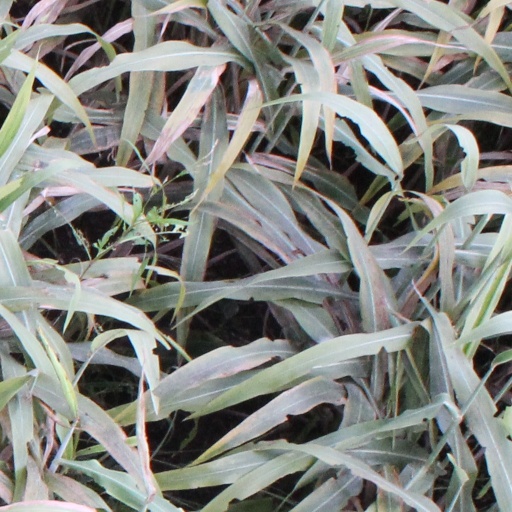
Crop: sorghum